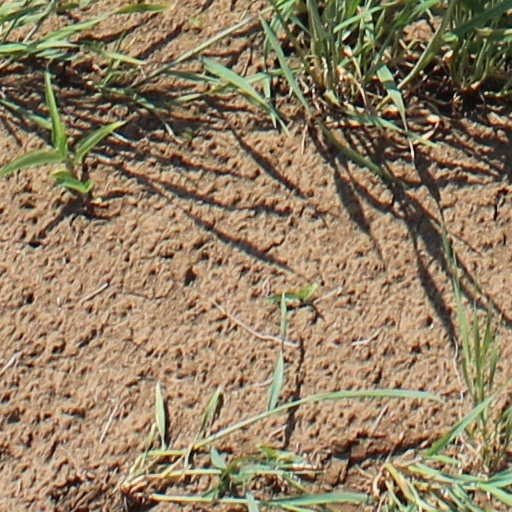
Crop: wheat